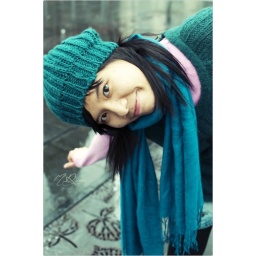
A girl in blue